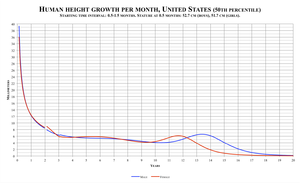
Le développement staturo-pondéral est un paramètre important en pédiatrie pour surveiller le développement physique normal de l'enfant. C'est un des domaines de l'auxologie qui étudie la croissance des êtres vivants.
La psychologie de l'adolescent, discipline apparentée à la psychologie de l'enfant, a pour objet d'étude les processus de pensée et les comportements de l'adolescent, son développement psychologique et ses problèmes éventuels.
L'adolescence est une phase du développement humain physique et mental qui se produit pendant la période de la vie humaine s'étendant de la puberté jusqu'à l'âge adulte. Les critères de définition de l'adolescence ont varié au fil de l'histoire. L'entrée dans l'adolescence est généralement marquée par les changements biologiques déclenchés par des changements hormonaux de la puberté, et sa durée sur le plan social est liée au degré de dépendance financière envers les parents. L'adolescence se termine habituellement par l'atteinte de la majorité civile, variable selon les pays.
En anthropométrie, la taille, ou stature, est la hauteur d'un être humain. Elle se mesure généralement au centimètre près avec le Système international d'unités et au demi pouce près avec le Système impérial. Bien souvent, si on la compare aux autres données anthropométriques, la taille varie peu entre les individus ; une taille exceptionnelle est due à du gigantisme ou du nanisme. La taille est déterminée par l'interaction des gènes et de l'environnement. La taille définitive de l'adulte peut être atteinte à un moment quelconque entre le début de la dizaine d'années et le début de la vingtaine, mais le plus souvent vers quinze ans pour les filles, vers le début de la vingtaine pour les garçons.